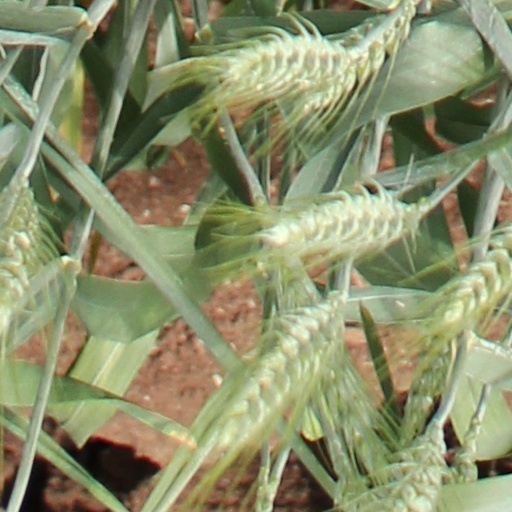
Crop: wheat